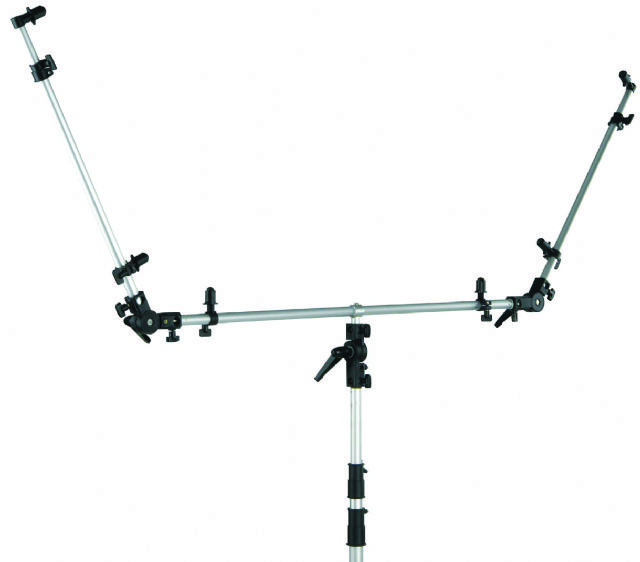
Falcon Eyes Tri-Reflectorhouder PRTK-2436 met spigotaansluiting
De Falcon Eyes Tri-Reflectorhouder PRTK-2436 is een handig hulpmiddel om tot drie reflectieschermen op te hangen. De houder is in breedte verstelbaar en kan eenvoudig bovenop elk statief geplaatst worden met behulp van de spigot aansluiting. Het reflectiescherm kan aan beide zijden vastgezet worden met een veerklem. De dwarsligger heeft een lengte van 940mm en een buisdikte van 22mm, en is voorzien van een tilting bracket die beweegbaar is onder een hoek van 270 graden. De armen hebben ook een buisdikte van 22mm en een minimale lengte van 55 cm en een maximale lengte van 100 cm. Het reflectiescherm kan geplaatst worden tussen de reflectorhouders op de dwarsligger met een maximale afmeting van 920mm, en tussen de reflectorhouders op beide armen met een maximale afmeting van 980mm. Hulpmiddel om tot drie reflectieschermen op te hangen Breedte verstelbaar Eenvoudig te plaatsen op elk statief met spigot aansluiting Reflectiescherm vast te zetten met veerklem Dwarsligger heeft lengte van 940mm en buisdikte van 22mm Dwarsbalk voorzien van tilting bracket onder hoek van 270 graden Armen hebben buisdikte van 22mm en minimale lengte van 55 cm en maximale lengte van 100 cm Reflectiescherm kan geplaatst worden met maximale afmeting van 920mm tussen reflectorhouders op dwarsligger Reflectiescherm kan geplaatst worden met maximale afmeting van 980mm tussen reflectorhouders op beide armen
Brand: Falcon
Category: Cameras & Optics > Photography > Lighting & Studio > Studio Stands & Mounts > Reflector Holders